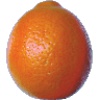
Label: Tangelo 1